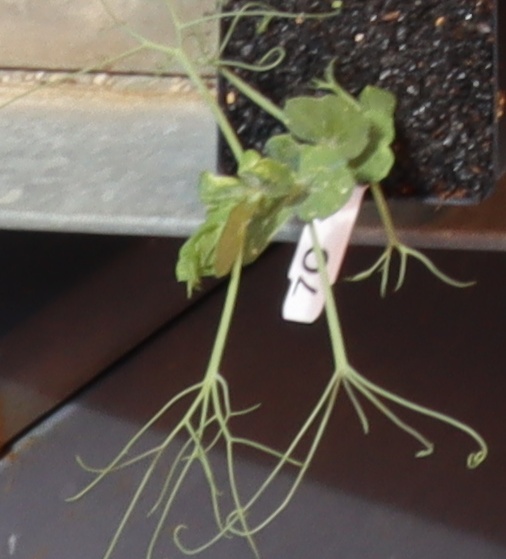
Label: Field Pea